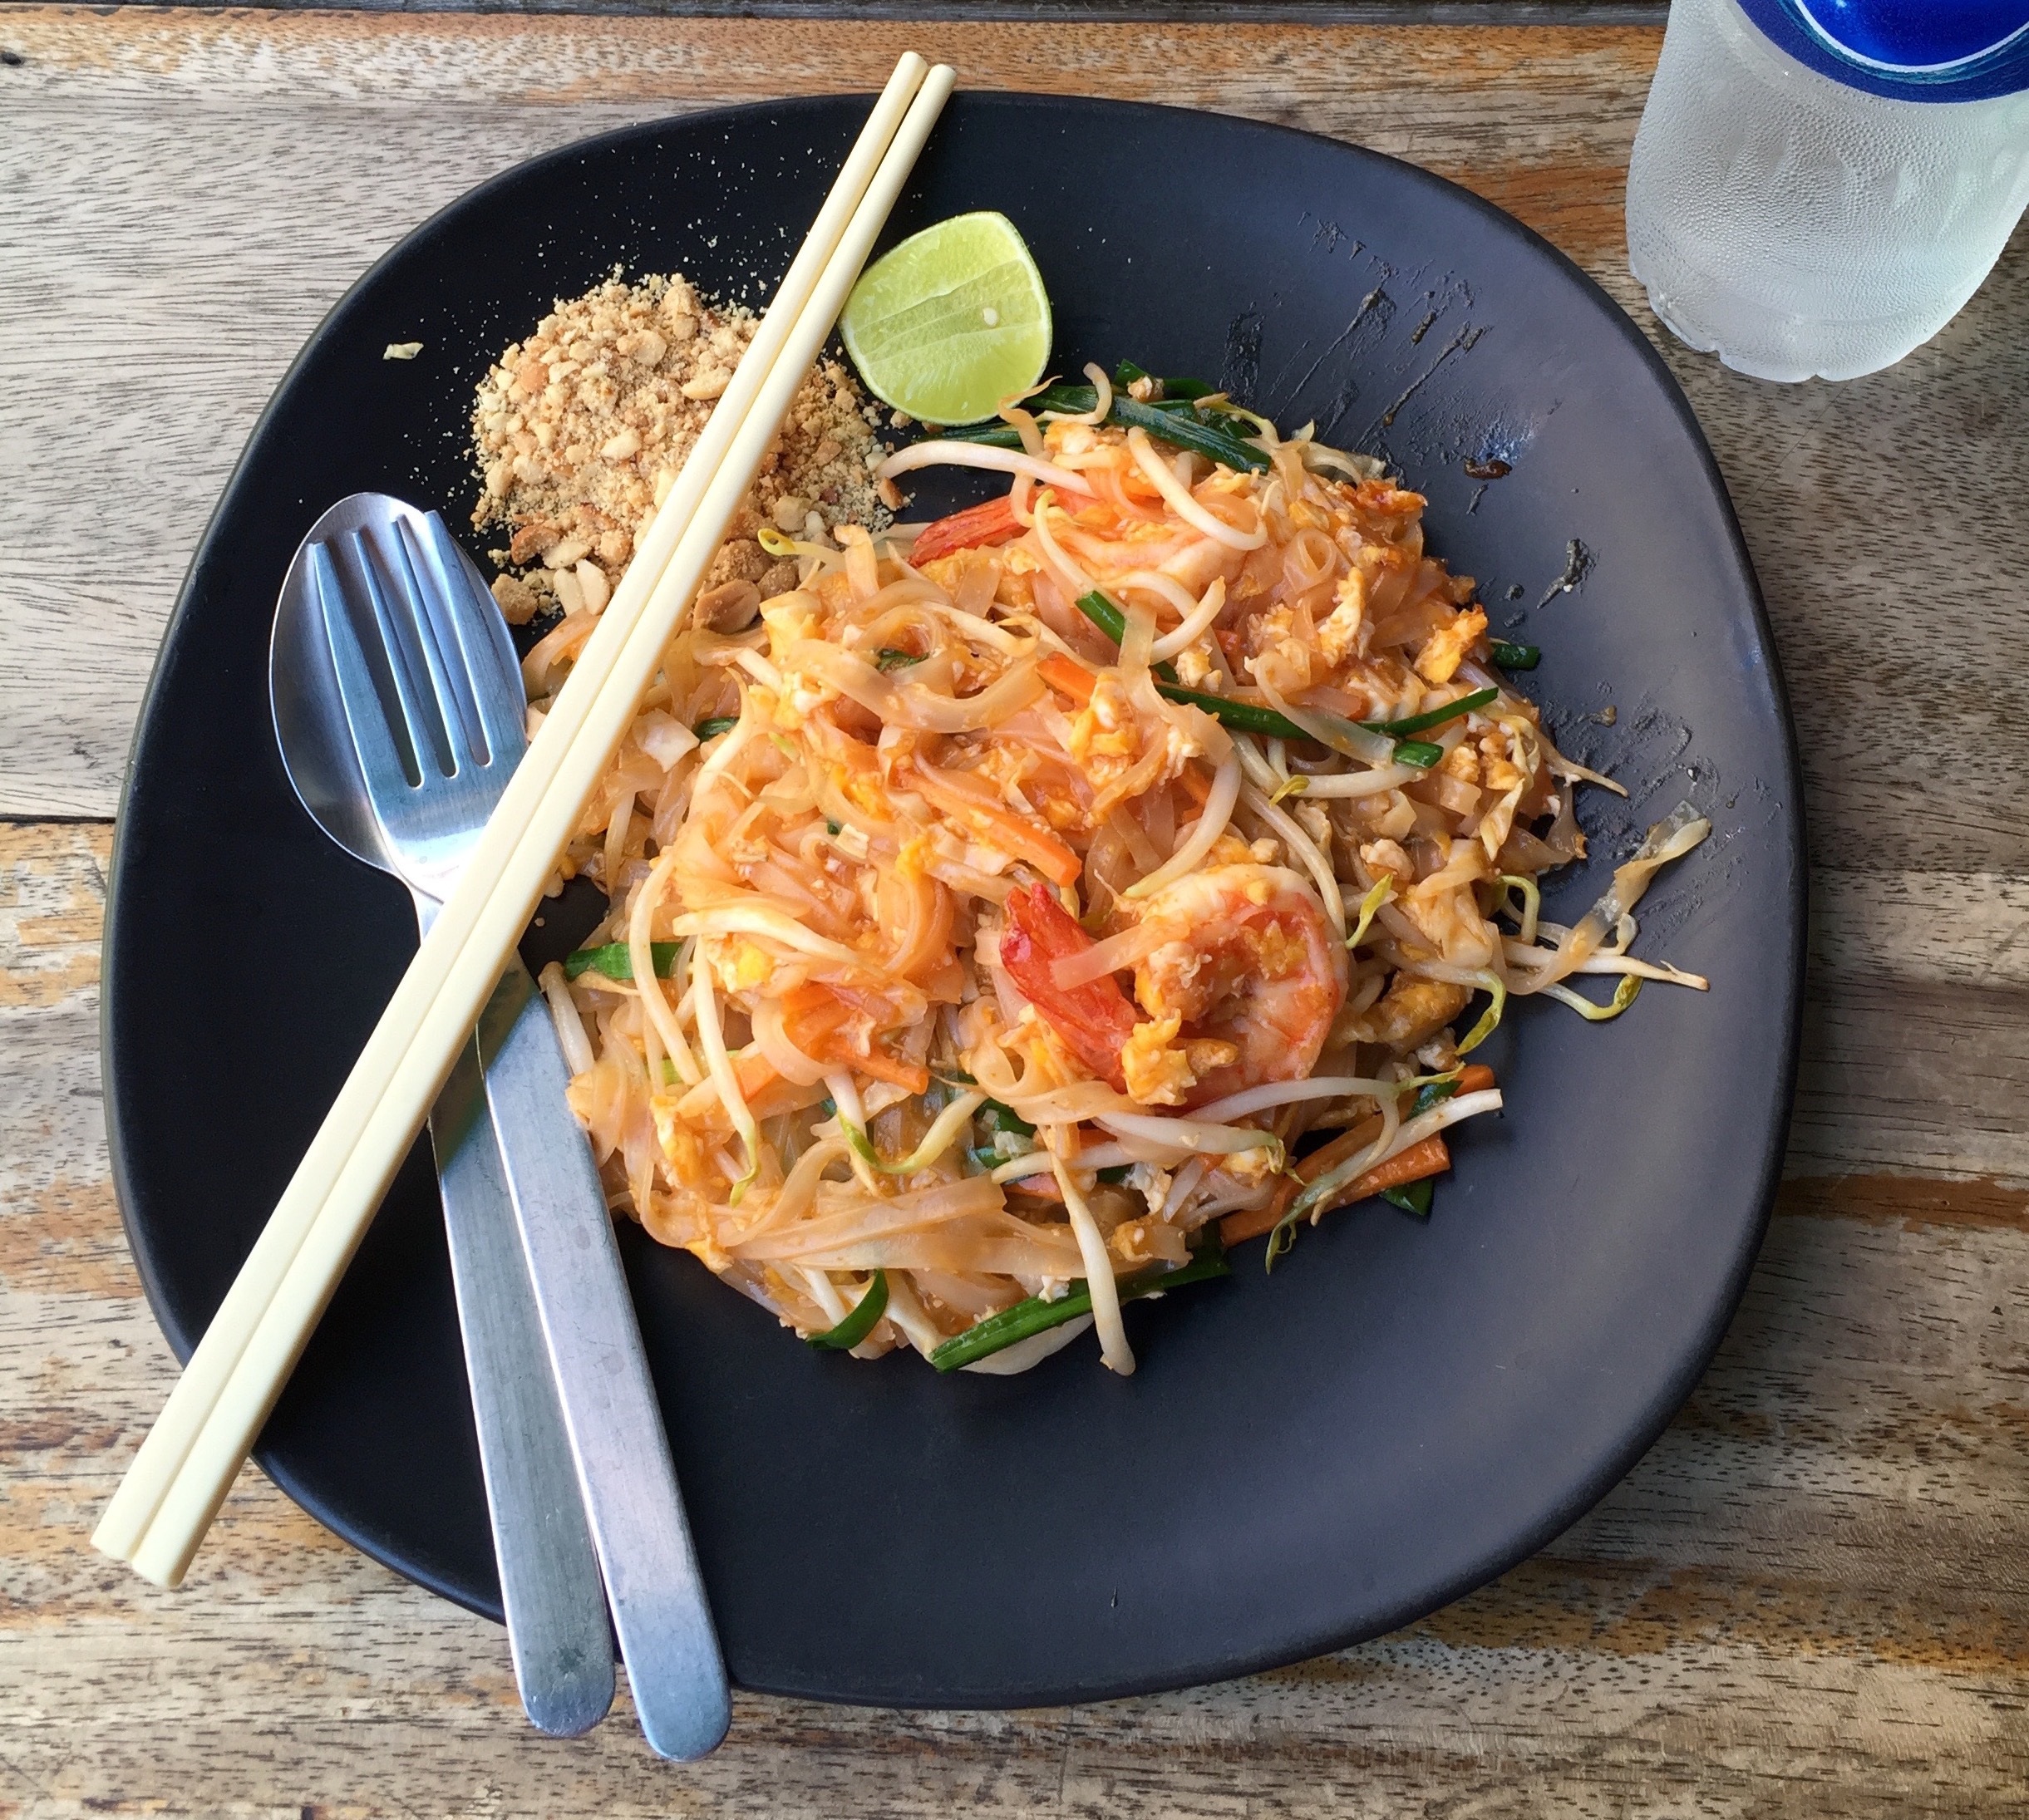
dish, meal, food, produce, vegetable, asia, eat, cuisine, noodle, asian food, spaghetti, pad thai, thai food